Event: Nepal Earthquake
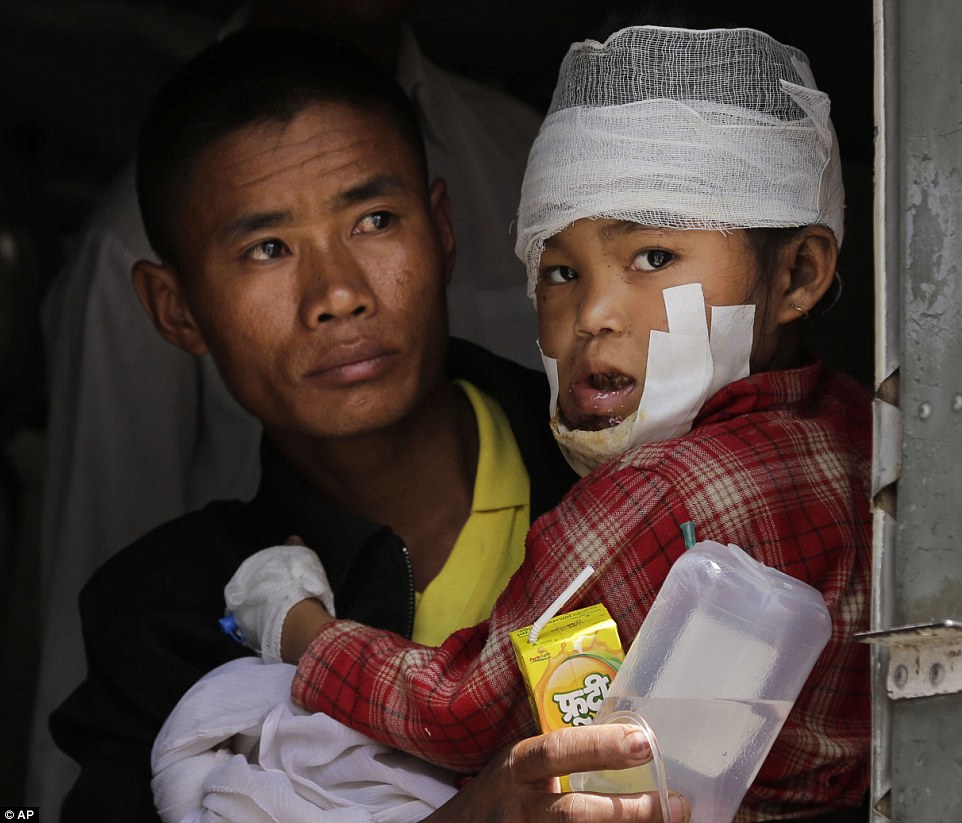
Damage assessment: no_damage